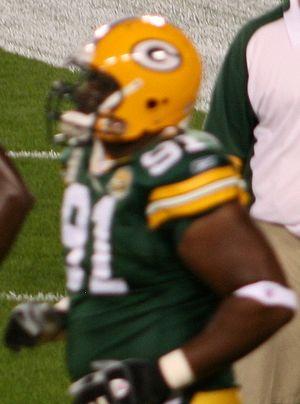
Justin Tyler Harrell est un joueur américain de football américain.